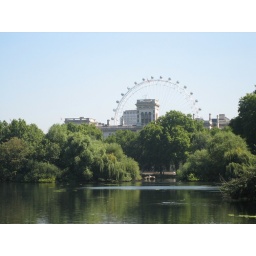
As seen from the bridge across a small lake in St James's Park.